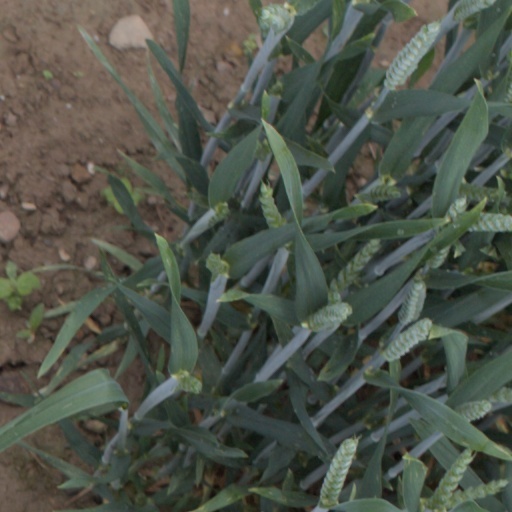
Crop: wheat